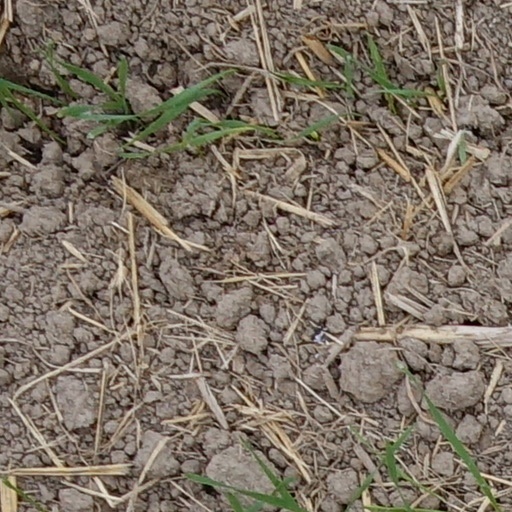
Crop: wheat